Fluxus

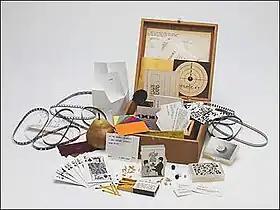
"Flux Year Box 2", , a Flux box edited and produced by George Maciunas, containing works by many early Fluxus artists

The origins of Fluxus lie in many of the concepts explored by composer John Cage in his experimental music of the 1930s through the 1960s. After attending courses on Zen Buddhism taught by D. T. Suzuki, Cage taught a series of classes in experimental composition from 1957 to 1959 at the New School for Social Research in New York City. These classes explored the notions of chance and indeterminacy in art, using music scores as a basis for compositions that could be performed in potentially infinite ways. Some of the artists and musicians who became involved in Fluxus, including Jackson Mac Low, La Monte Young, George Brecht, Al Hansen, and Dick Higgins attended Cage's classes. A major influence is found in the work of Marcel Duchamp. Also of importance was "Dada Poets and Painters", edited by Robert Motherwell, a book of translations of Dada texts that was widely read by members of Fluxus. The term anti-art, a precursor to Dada, was coined by Duchamp around 1913, when he created his first readymades from found objects (ordinary objects found or purchased and declared art). Indifferently chosen, readymades and altered readymades challenged the notion of art as an inherently optical experience, dependent on academic art skills. The most famous example is Duchamp's altered readymade "Fountain" (1917), a work which he signed "R. Mutt." While taking refuge from WWI in New York, in 1915 Duchamp formed a Dada group with Francis Picabia and American artist Man Ray. Other key members included Arthur Cravan, Florine Stettheimer, and the Elsa von Freytag-Loringhoven, credited by some with proposing the idea for Fountain to Duchamp. By 1916 these artists, especially Duchamp, Man Ray, and Picabia, became the center for radical anti-art activities in New York City. Their artworks would inform Fluxus and conceptual art in general. In the late 1950s and very early 1960s, Fluxus and contemporaneous groups or movements, including Happenings, Nouveau réalisme, mail art, and action art in Japan, Austria, and other international locations were, often placed under the rubric of Neo-Dada".